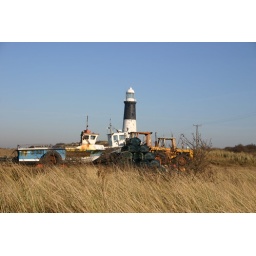
Spurn Lighthouse, tractors and trailers with fishing boats and crab pots in forground